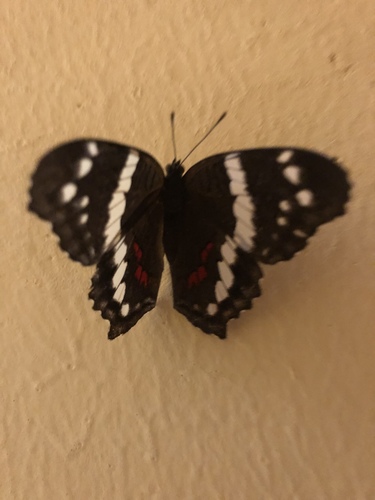
Scientific name: Anartia fatima
Common name: Banded peacock
Family: Nymphalidae
Order: Lepidoptera
Pollinator type: Primary pollinator
Habitat: Open areas and gardens
Geographic range: South America
Conservation status: Least Concern